The House of Three Girls (1958 film)

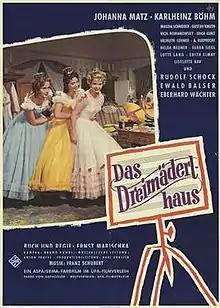

The House of Three Girls is a 1958 Austrian-West German musical film directed by Ernst Marischka and starring Karlheinz Böhm, Rudolf Schock and Magda Schneider. It is based on the operetta "Das Dreimäderlhaus". The story had previously been made into the film "Three Girls for Schubert" in 1936.